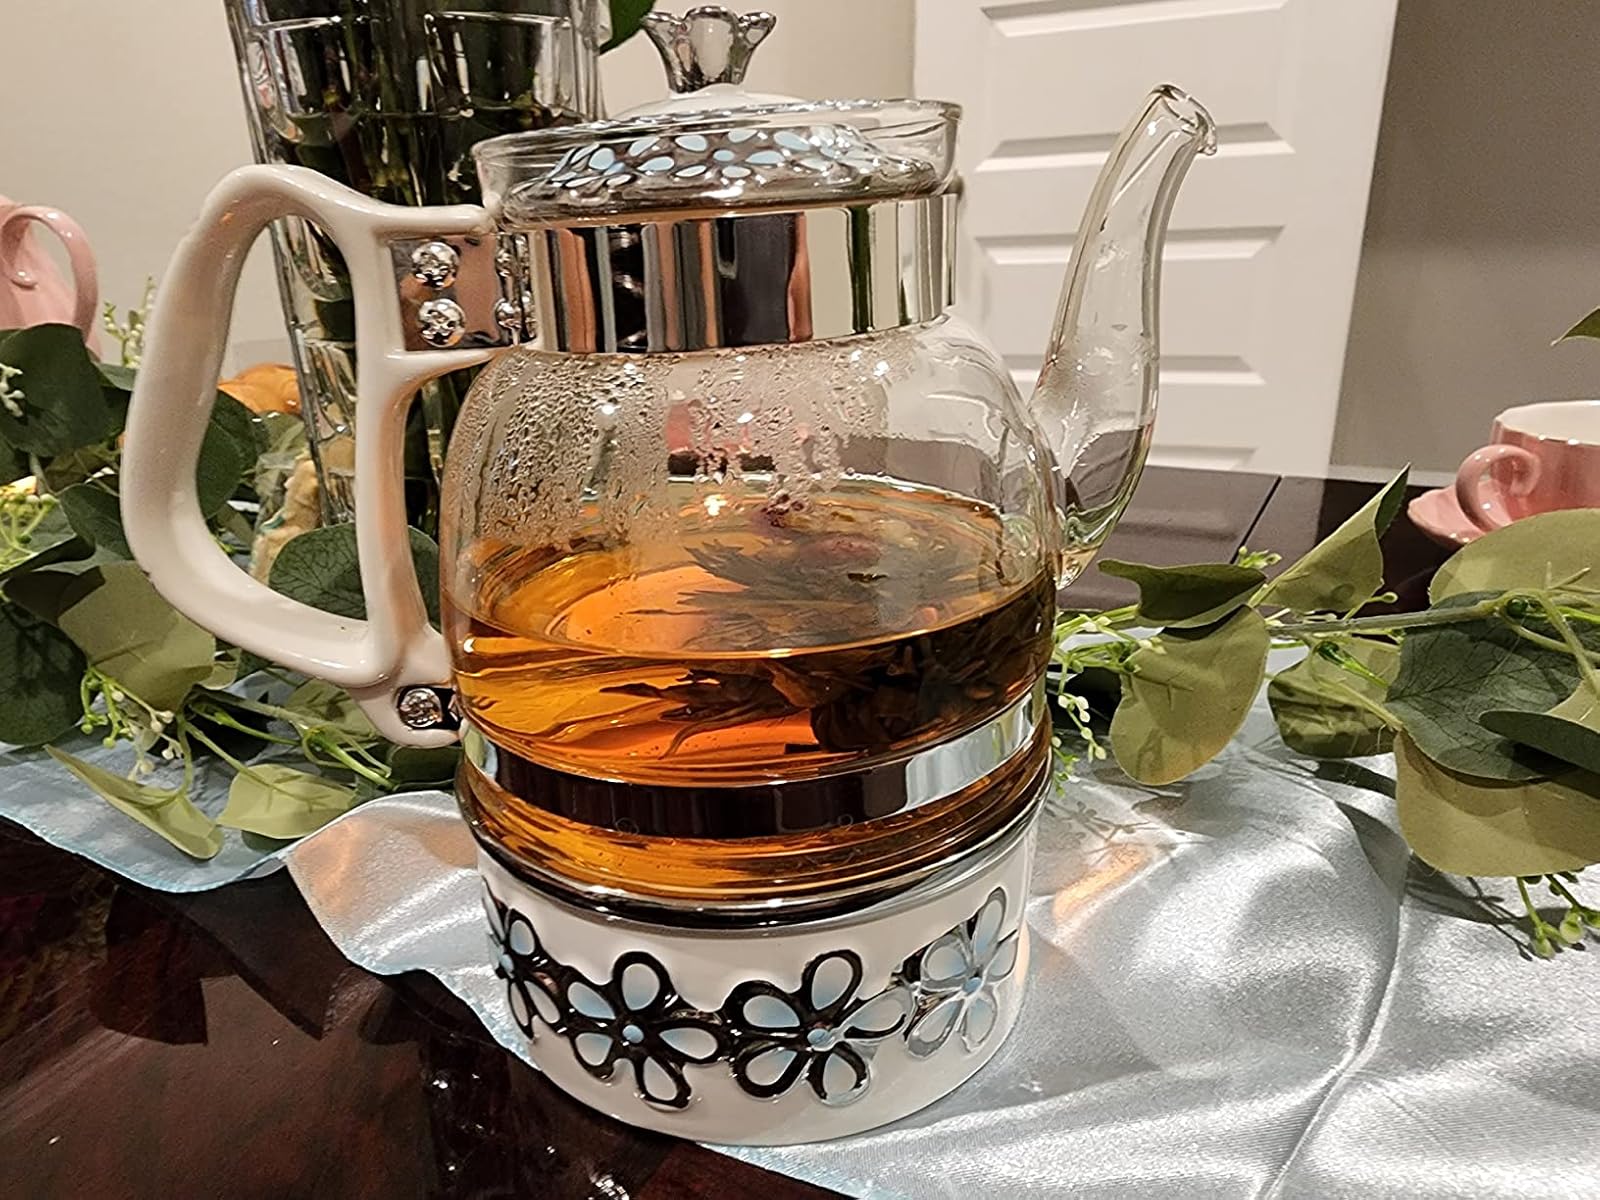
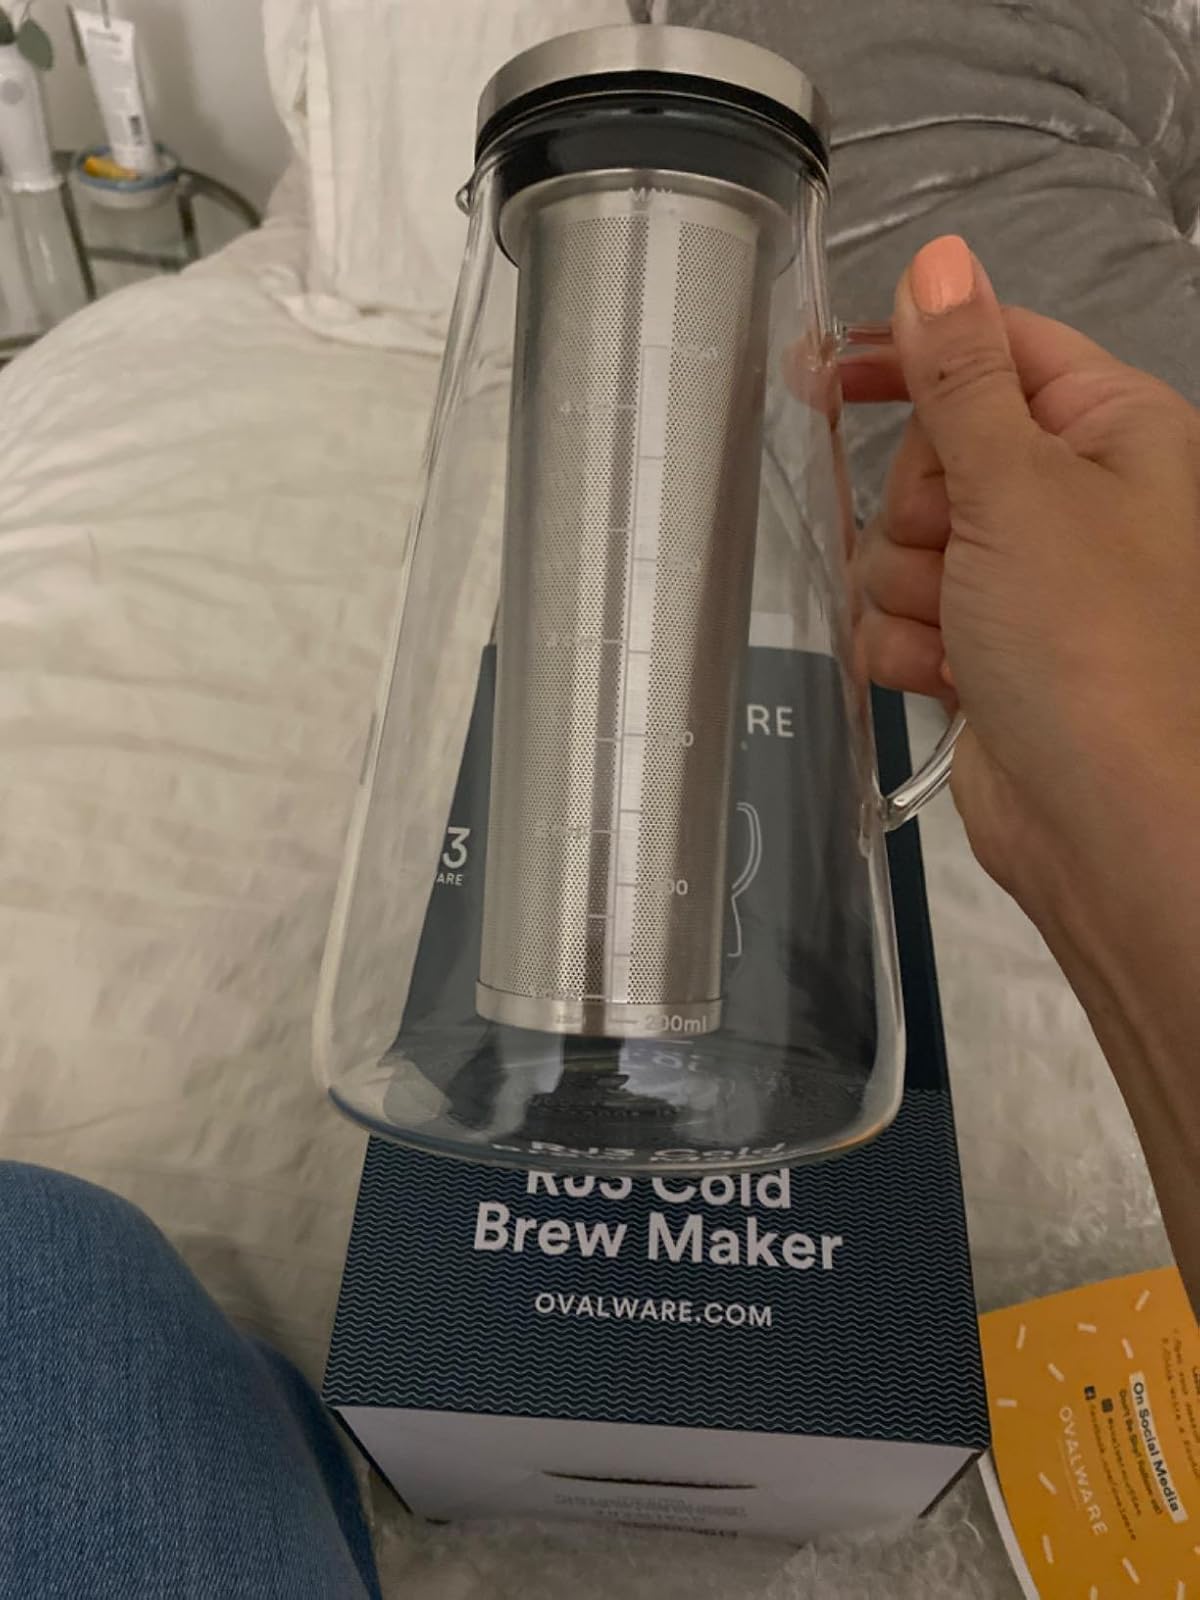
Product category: items_tea
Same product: no